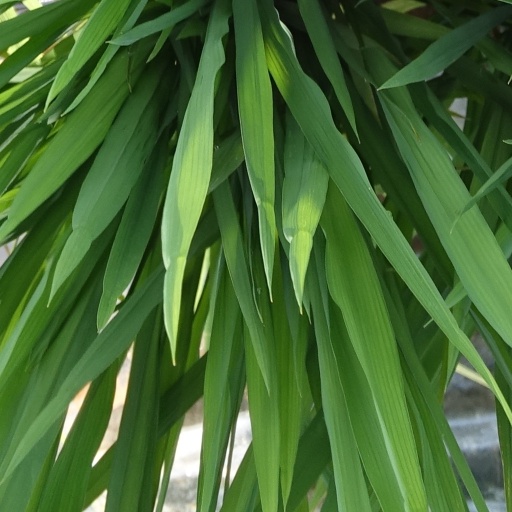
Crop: rice